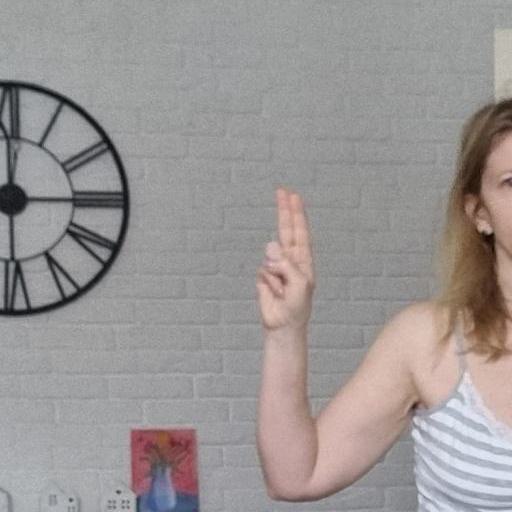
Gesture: two_up